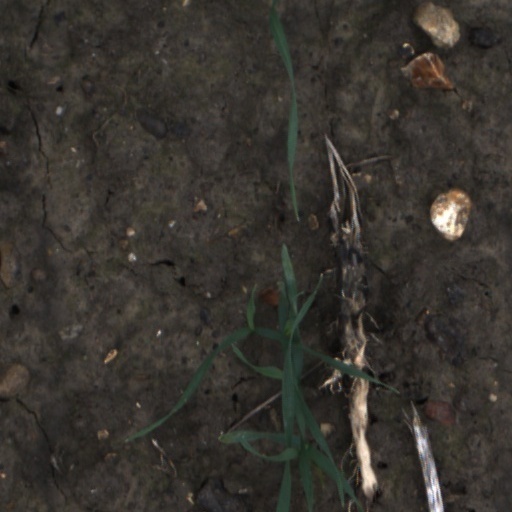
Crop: wheat